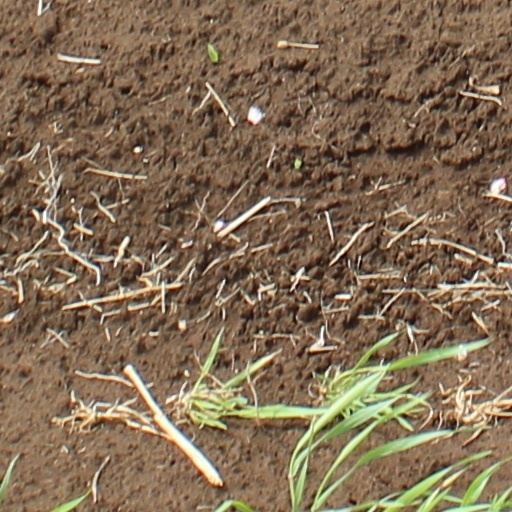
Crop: wheat